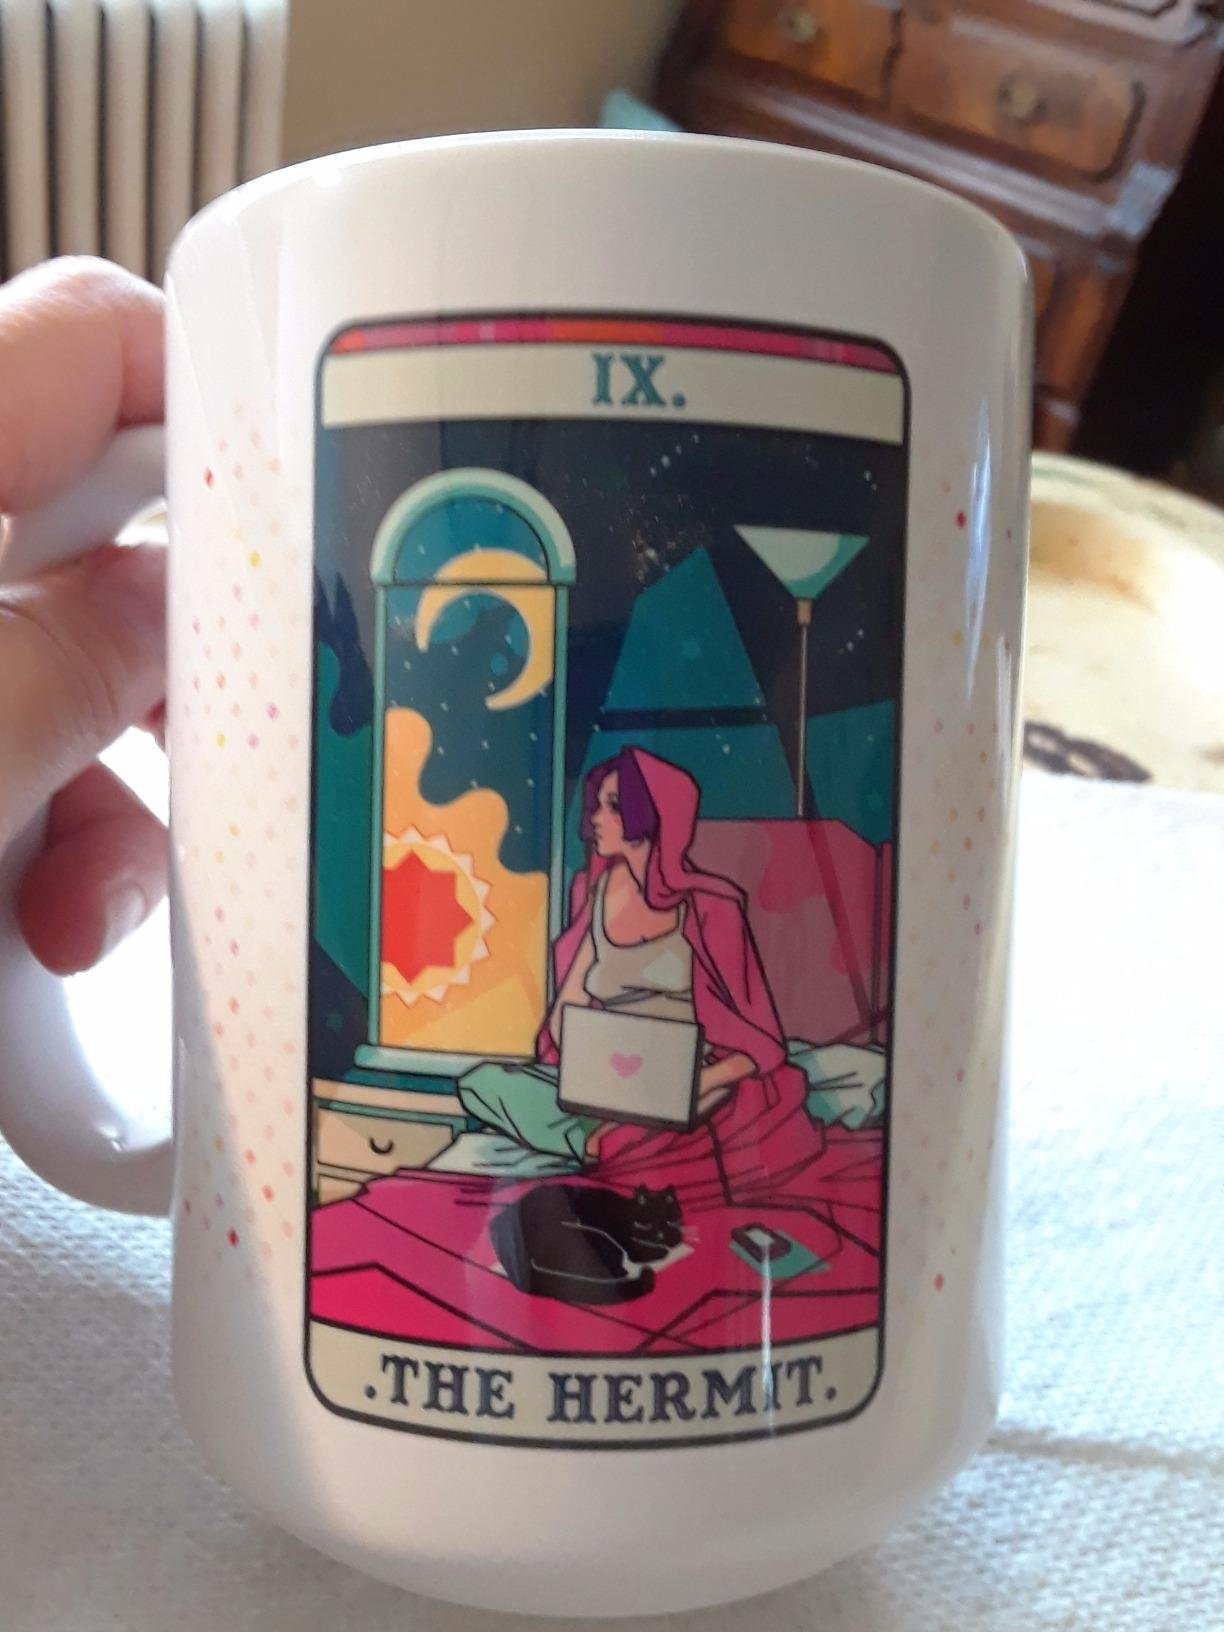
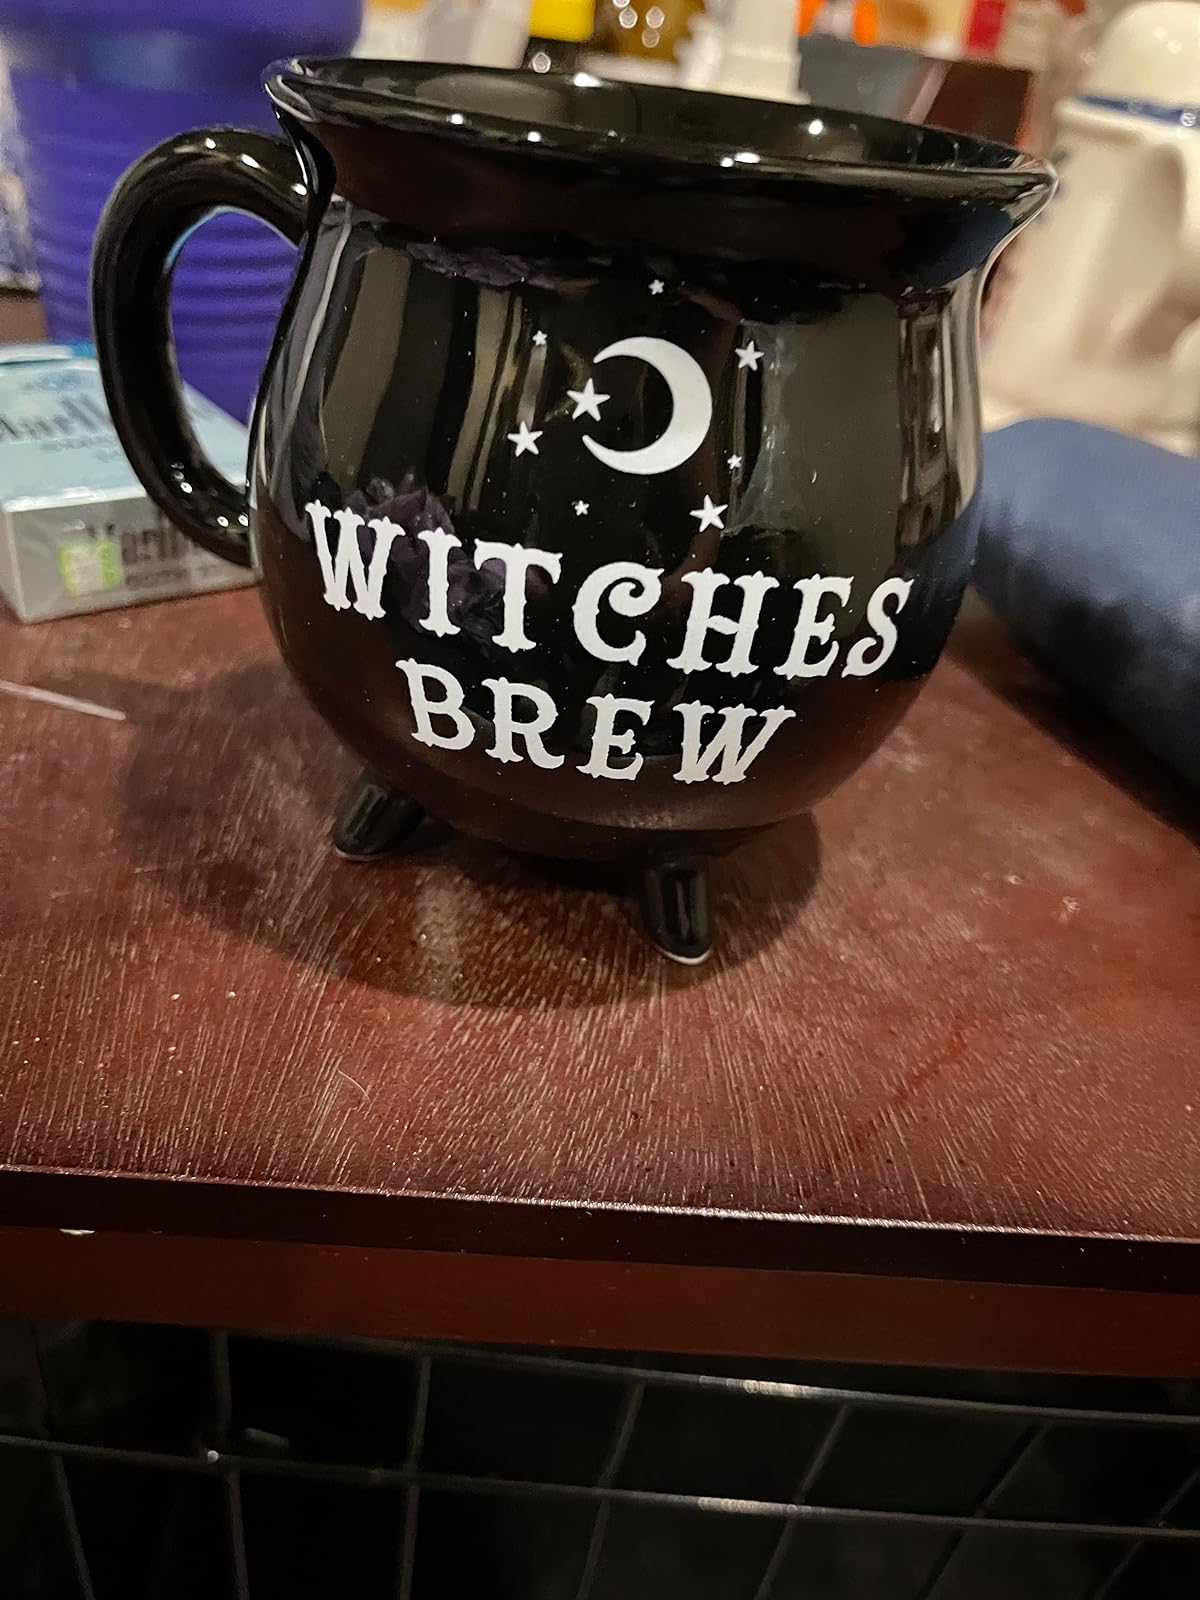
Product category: items_mug
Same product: no